Marie Tussaud

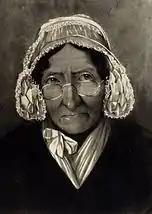
Photograph of Madame Tussaud, after a drawing attributed to Francis Tussaud

Marie Tussaud was born on 1 December 1761 in Strasbourg, France. Her father, Joseph Grosholtz, was killed in the Seven Years' War just two months before Marie was born. When she was six years old, her mother, Anne-Marie Walder, took her to Bern, Switzerland. There the family moved into the home of local doctor Philippe Curtius (1741–1794), for whom Anne-Marie acted as housekeeper.